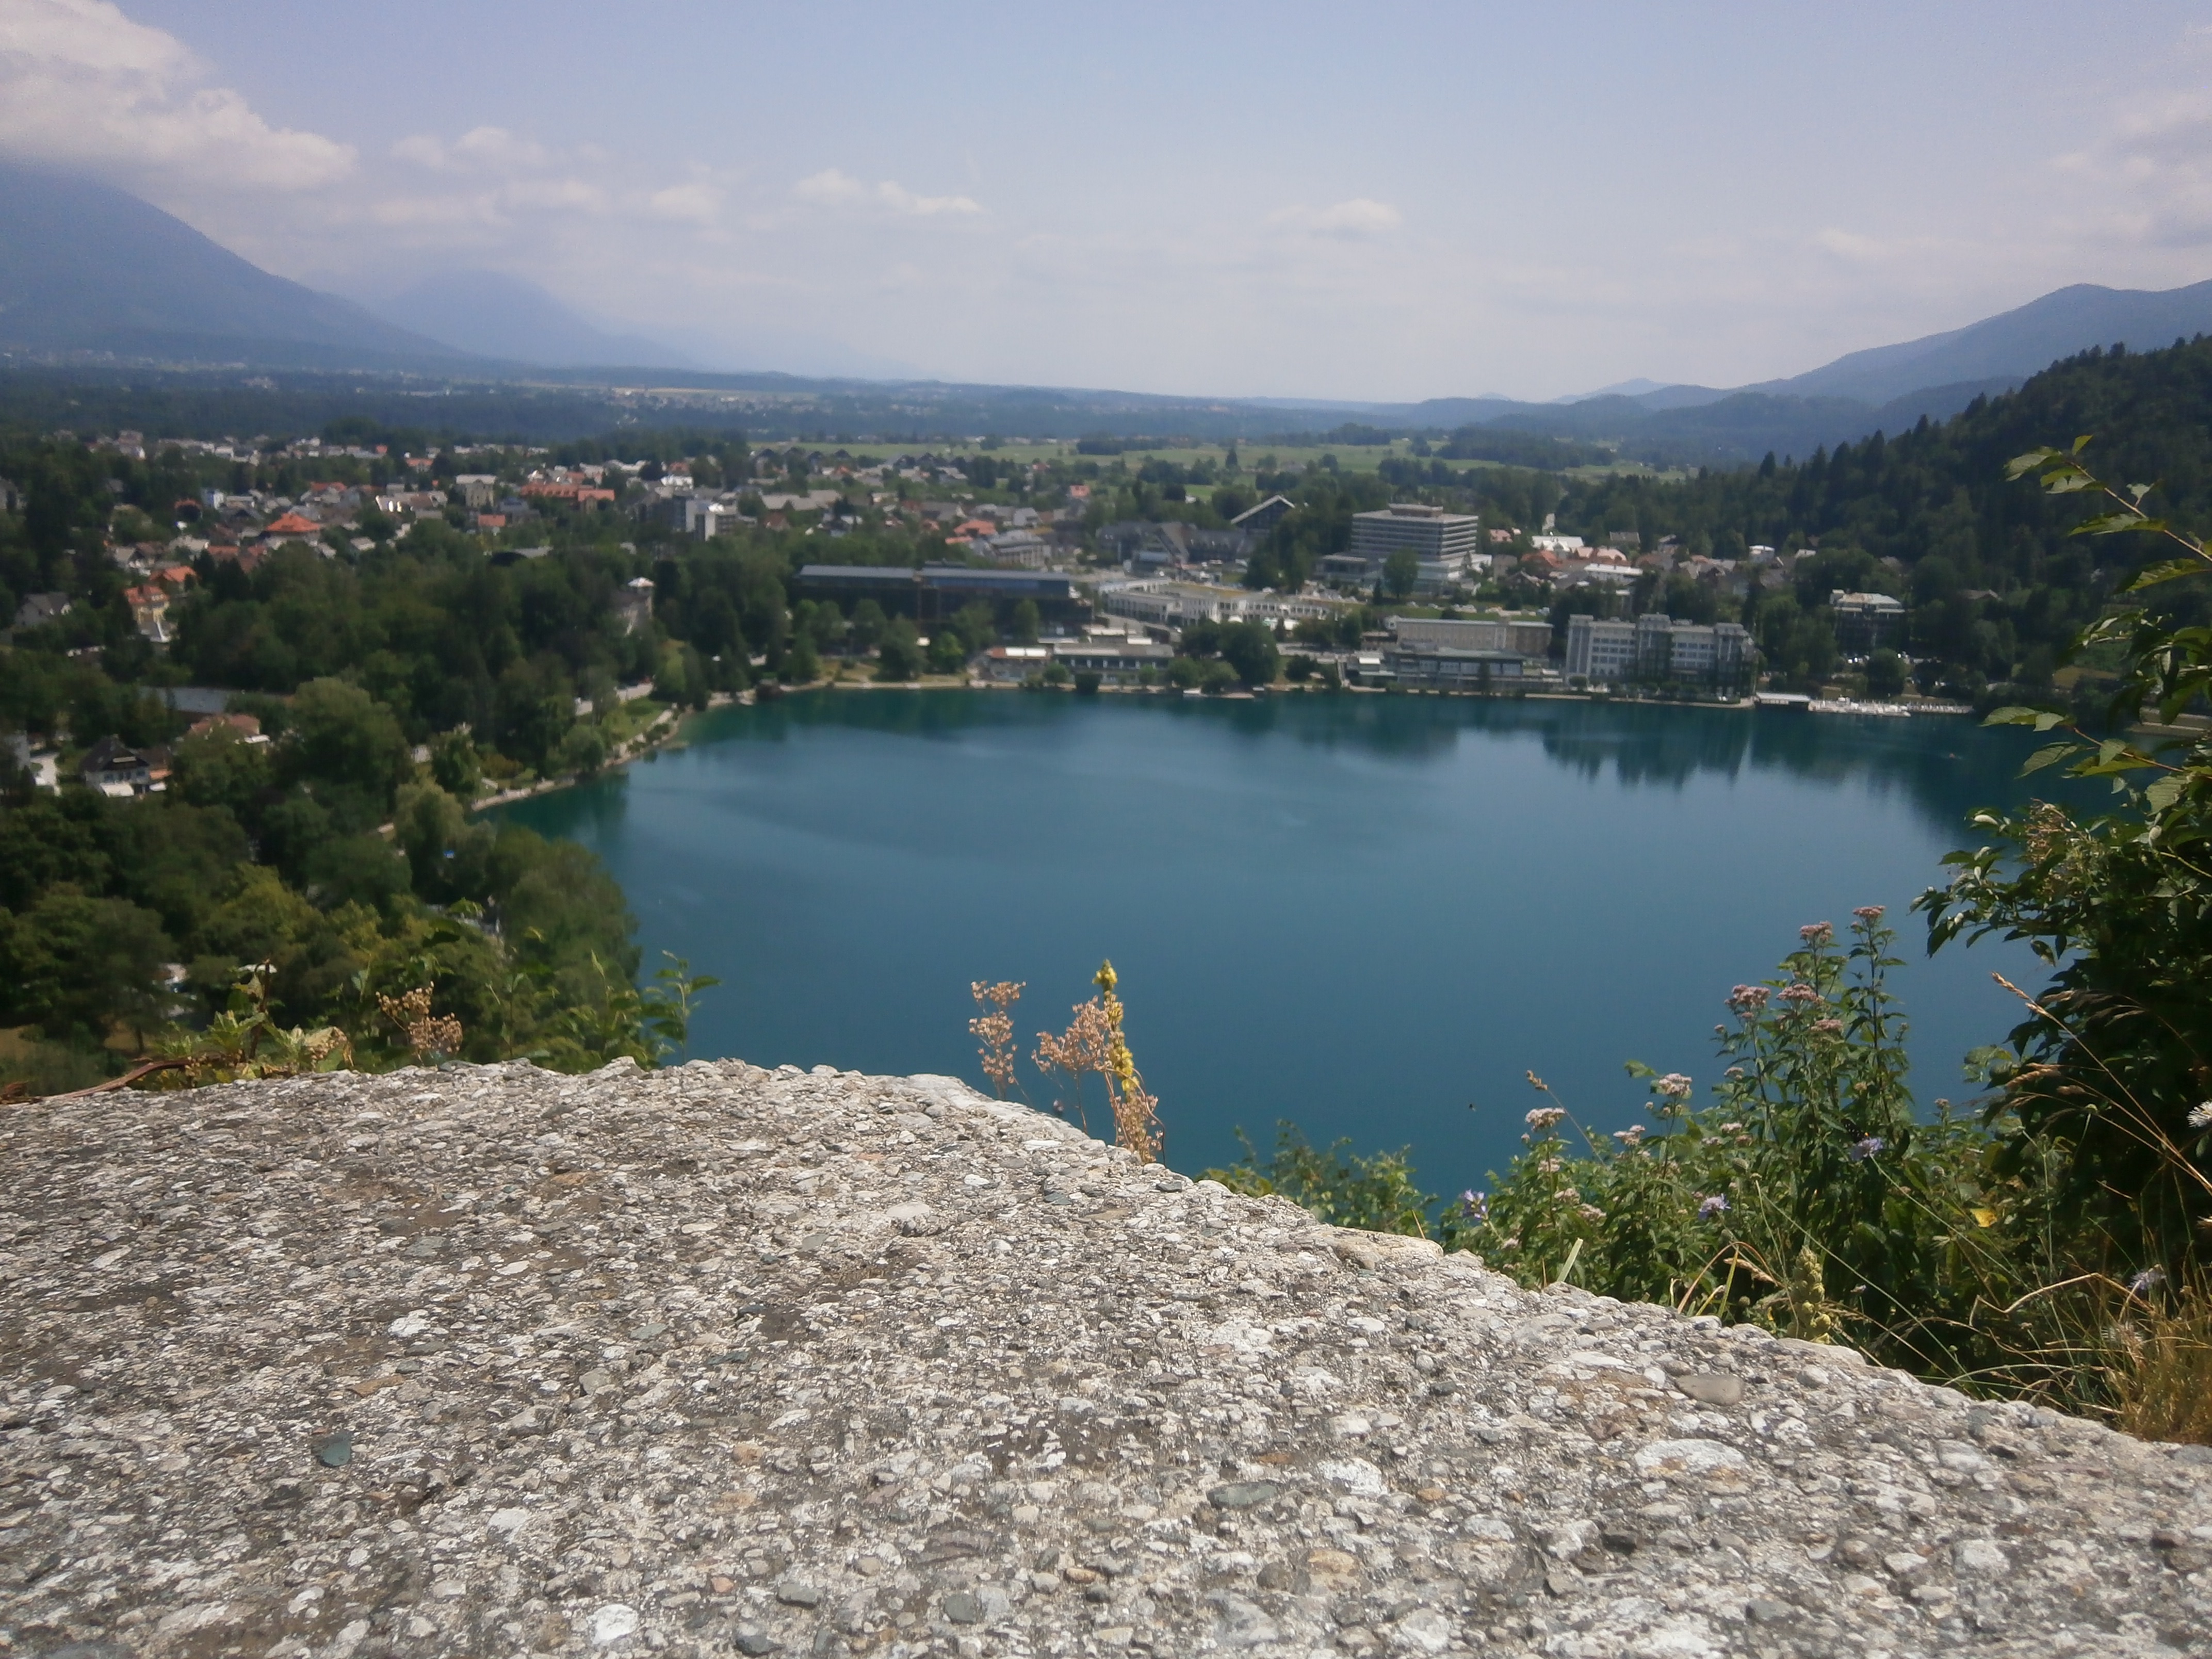
landscape, sea, coast, mountain, lake, river, mountain range, bay, fjord, reservoir, body of water, loch